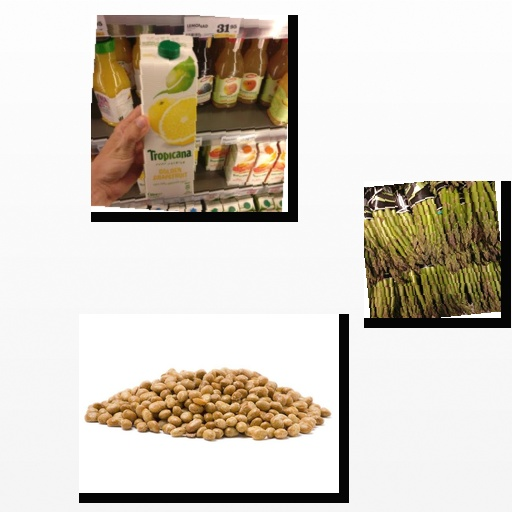
Food items: asparagus, soybean, golden_grapefruit_juice